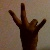
The image shows a hand gesture representing the number 7 in Indian Sign Language.